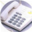
Label: telephone